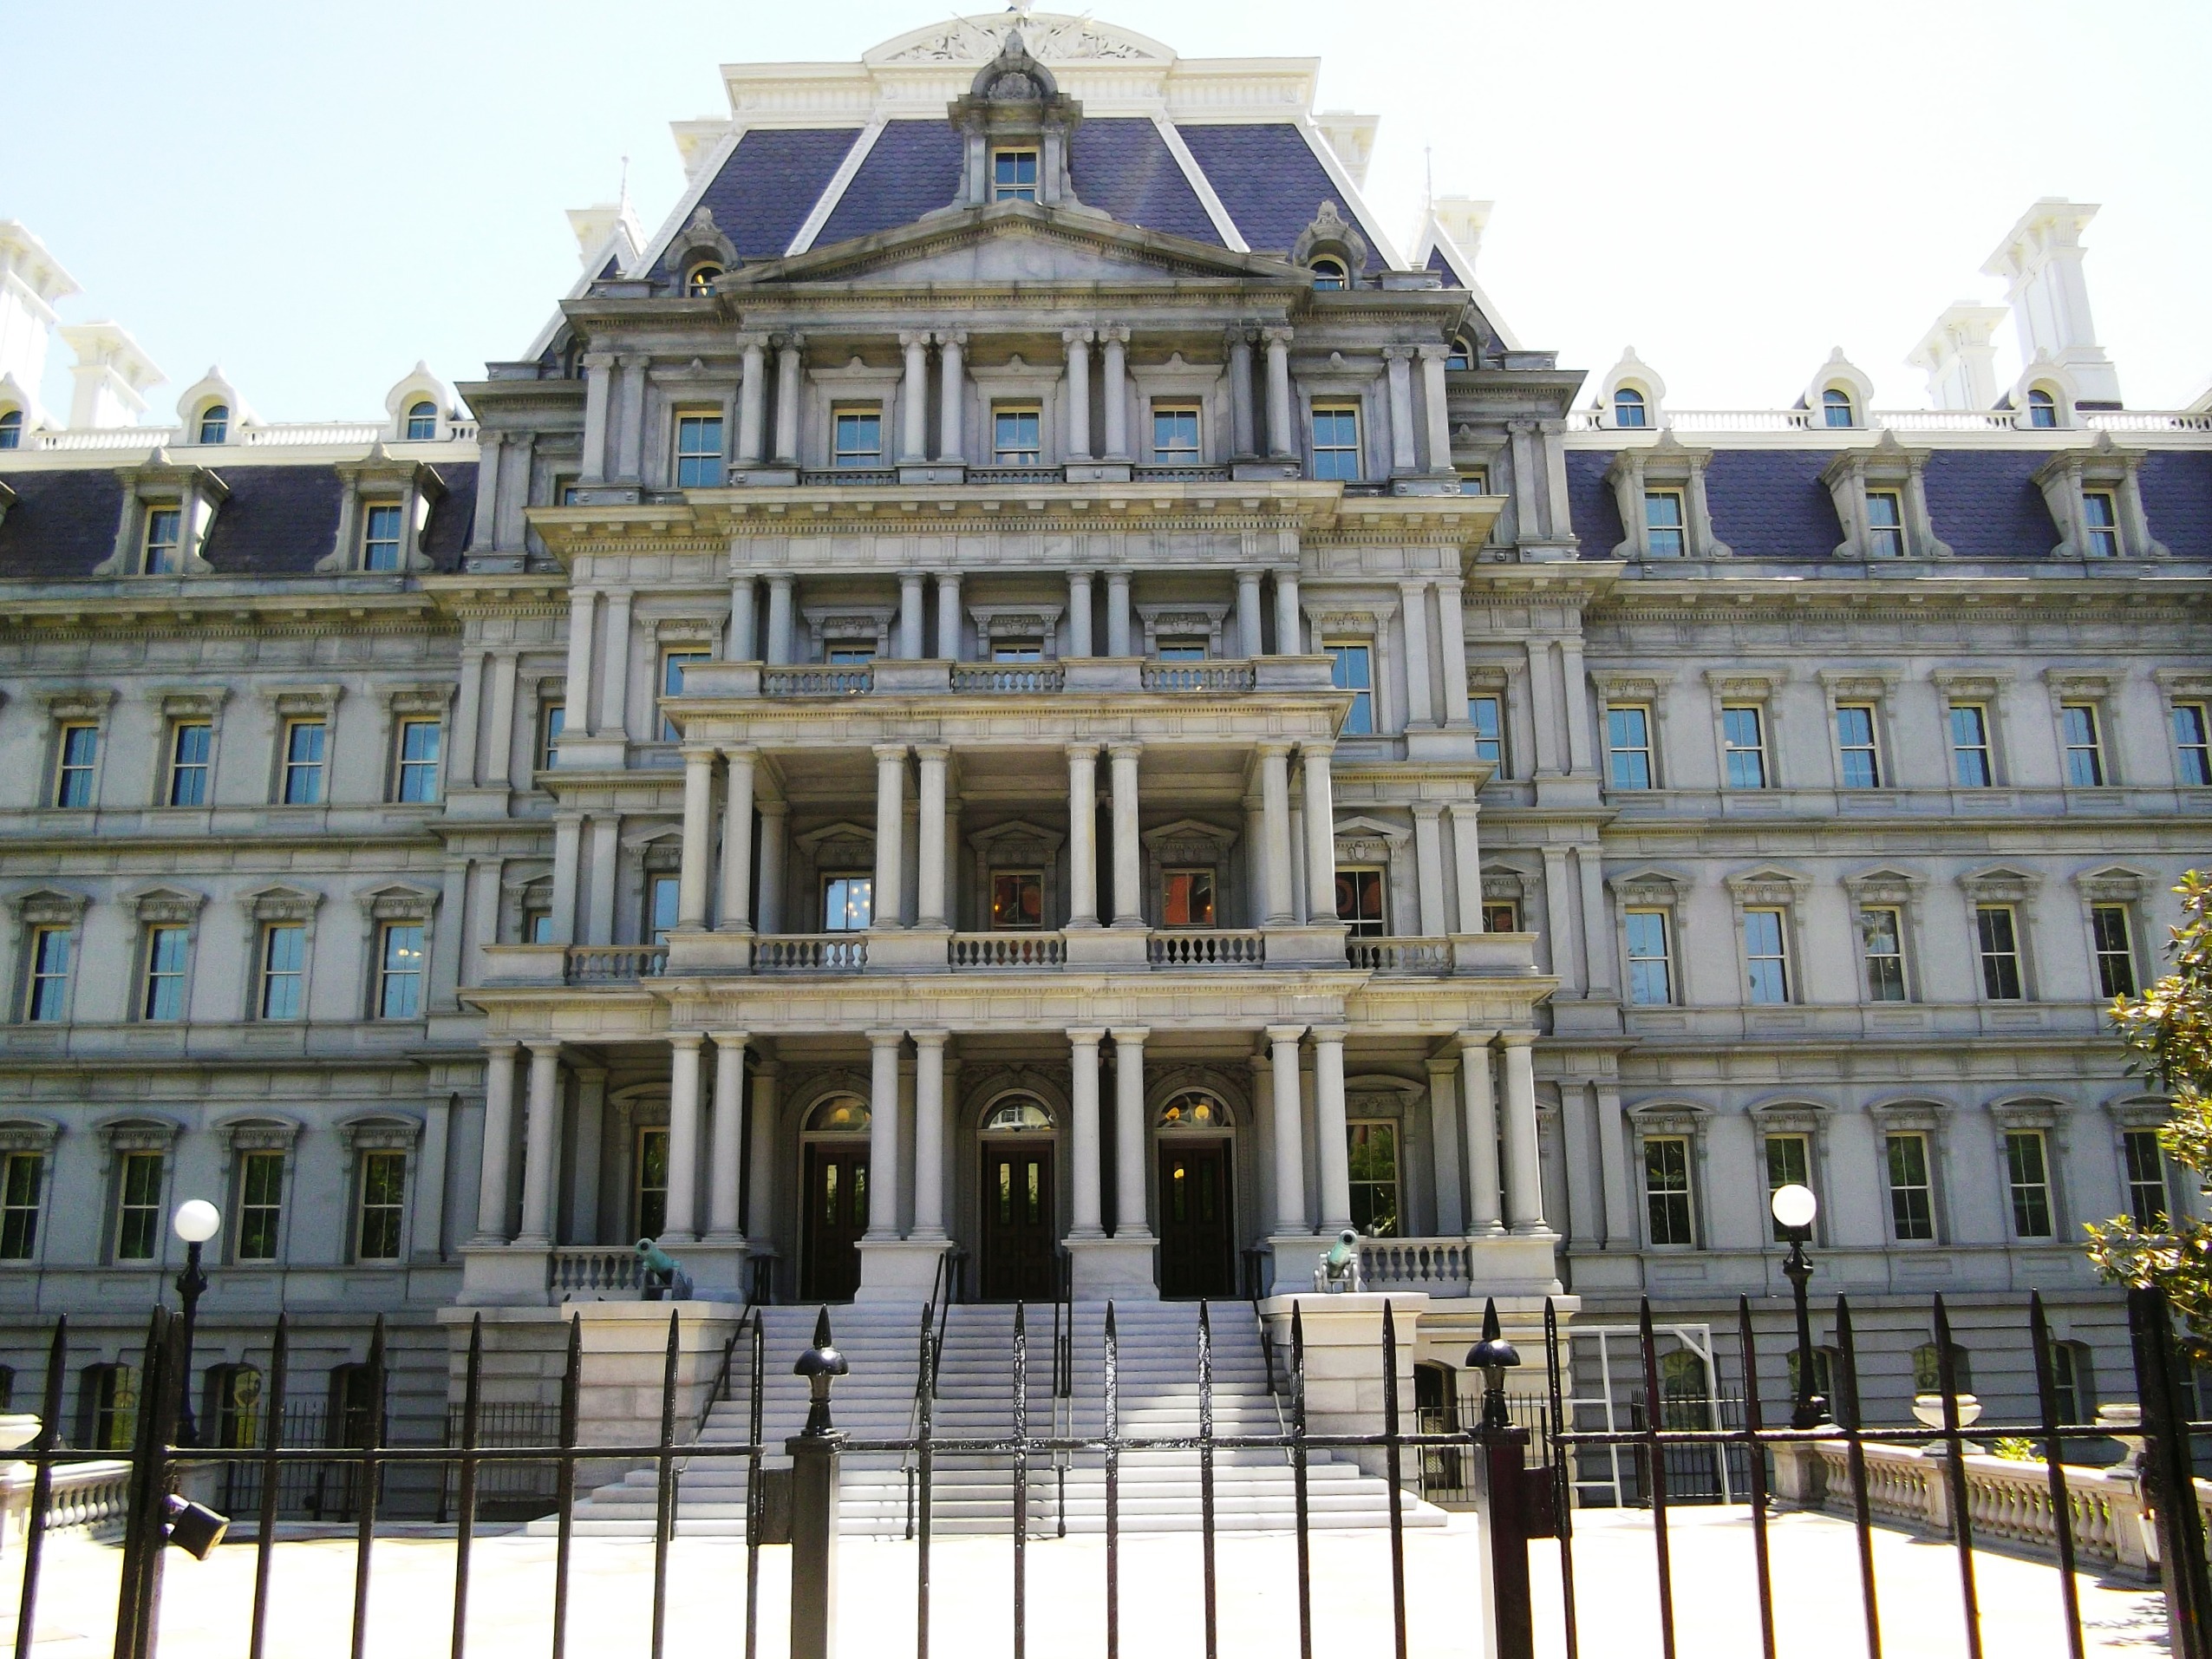
architecture, structure, mansion, house, building, chateau, palace, architect, plaza, landmark, facade, exterior, concrete, cement, estate, tours, classical architecture